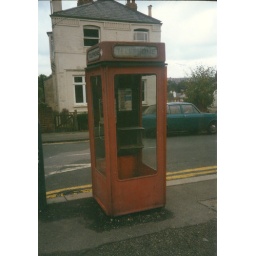
Long gone K8 telephone box in Tunbridge Wells, Kent.